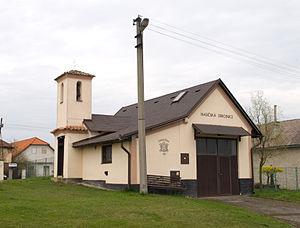
Chlustina est une commune du district de Beroun, dans la région de Bohême-Centrale, en Tchéquie. Sa population s'élevait à 238 habitants en 2020.